Piping and plumbing fitting

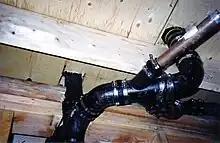
Flexible rubber sleeves are used to connect this cast-iron and copper DWV installation

Cast iron piping was traditionally made with one "spigot" end (plain, which was cut to length as needed) and one "socket" or "hub" end (cup-shaped). The larger-diameter hub was also called a "bell" because of its shape.